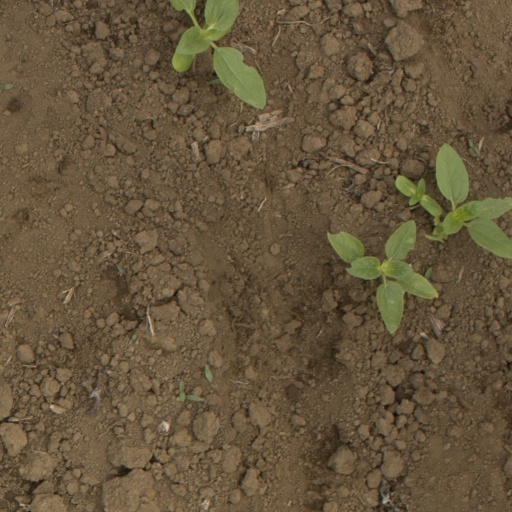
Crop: Jerusalem artichoke